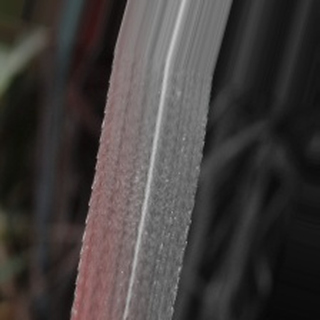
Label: sugarcane_bacterial_blight